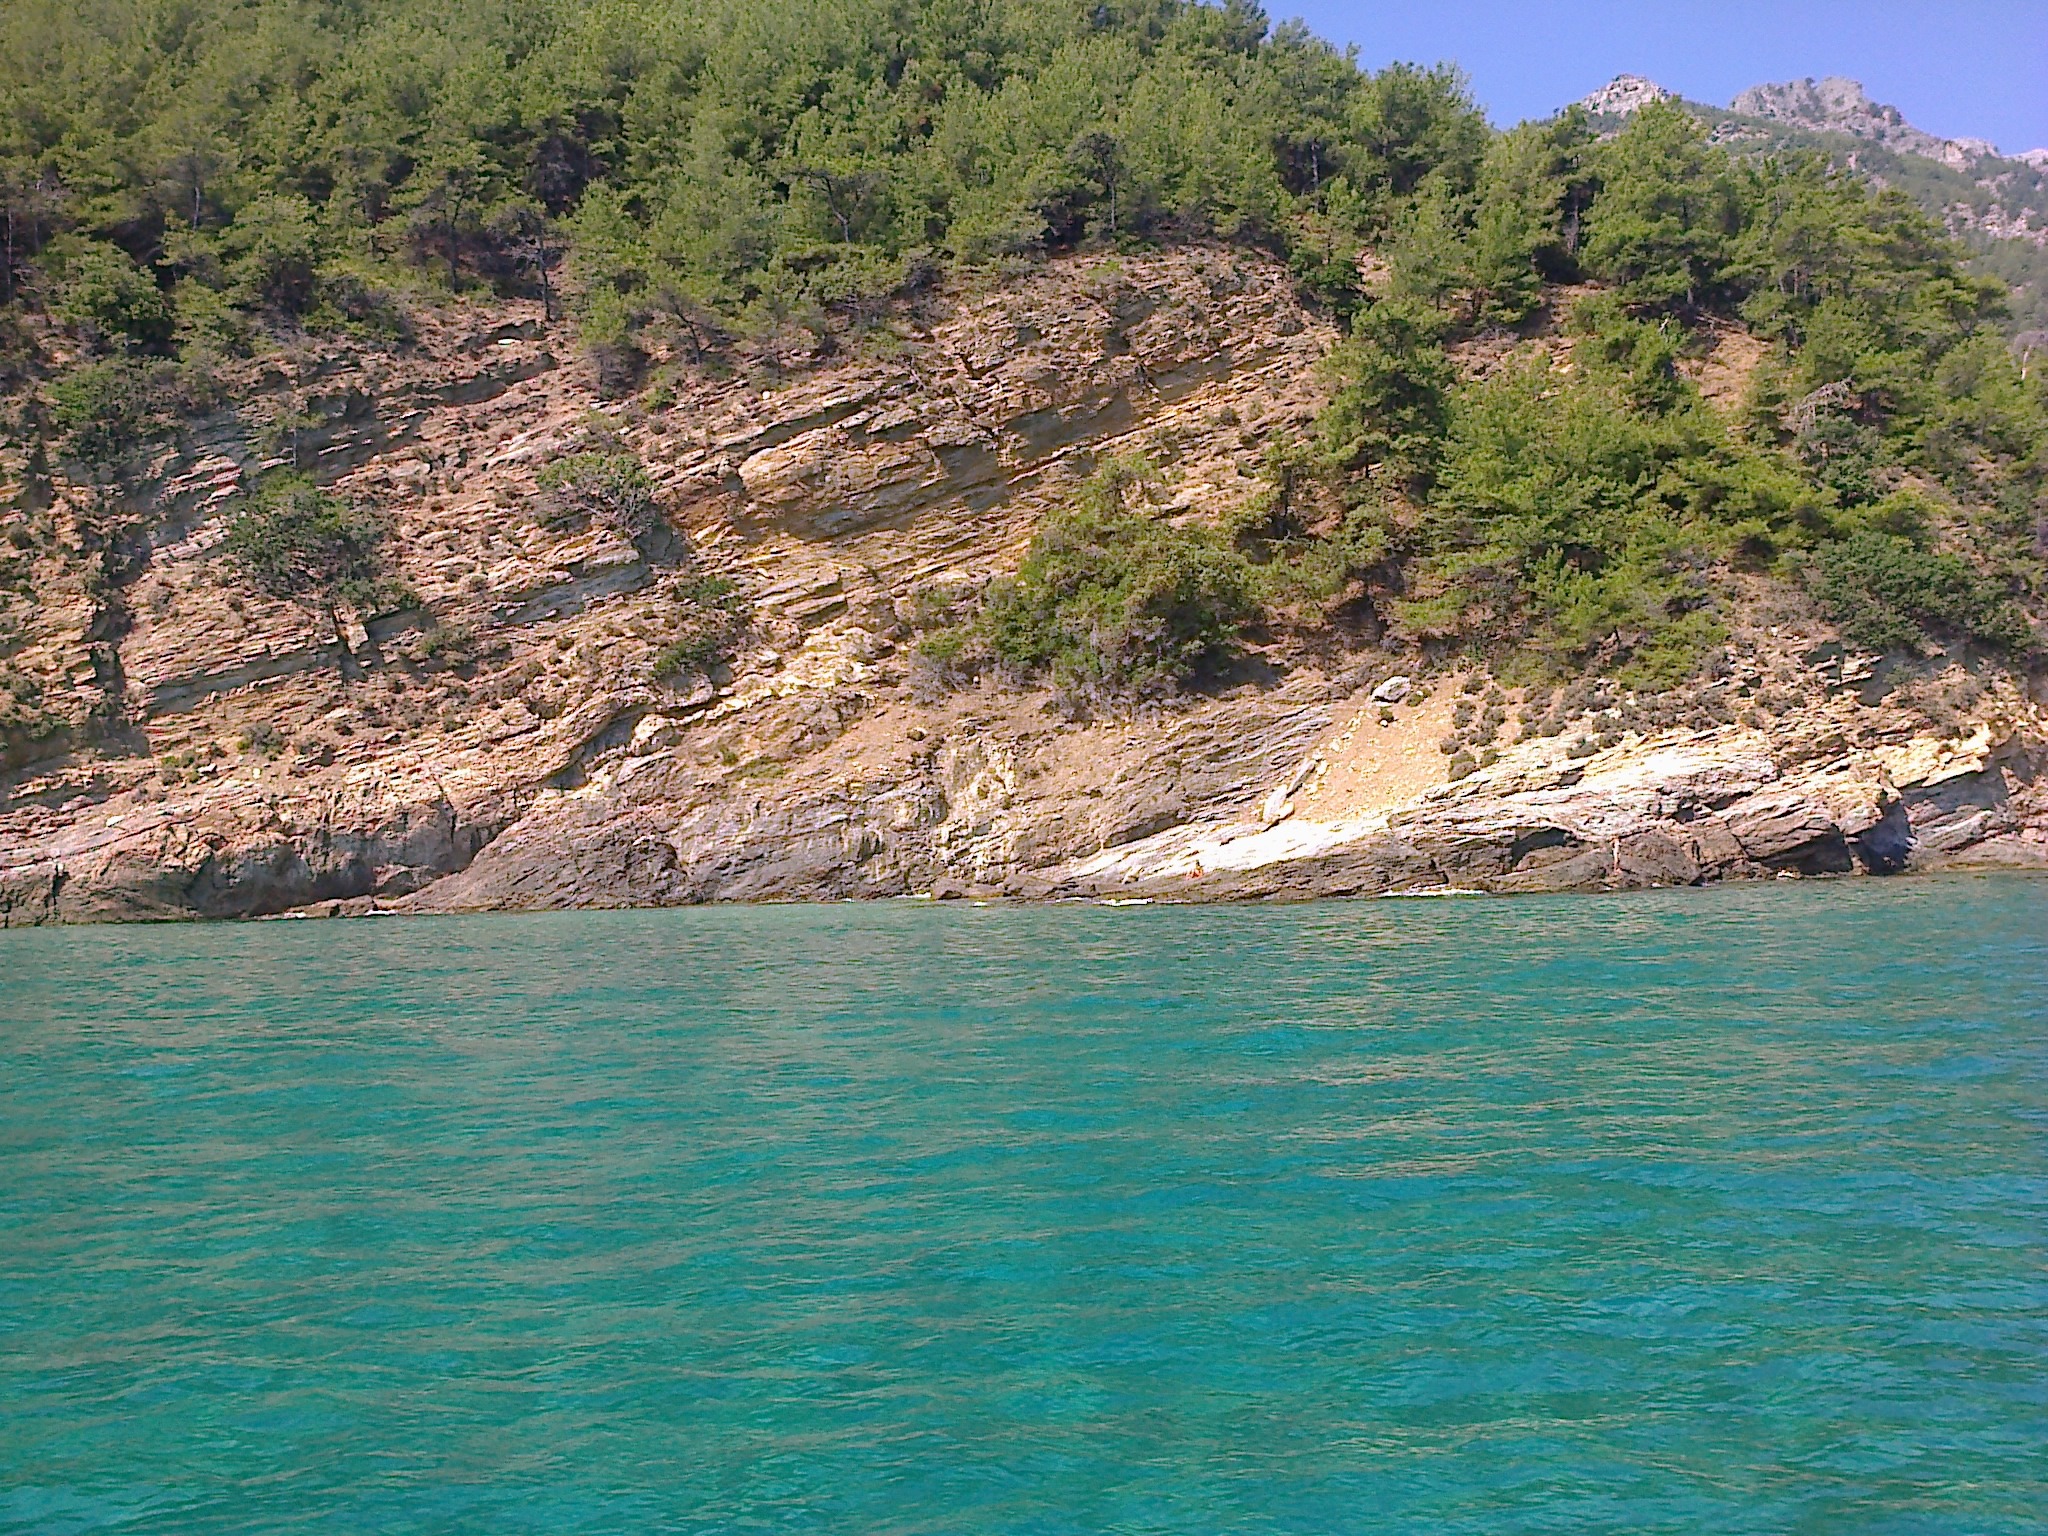
beach, sea, coast, ocean, shore, cliff, cove, bay, island, terrain, body of water, great, greece, cape, islet, landform, thassos